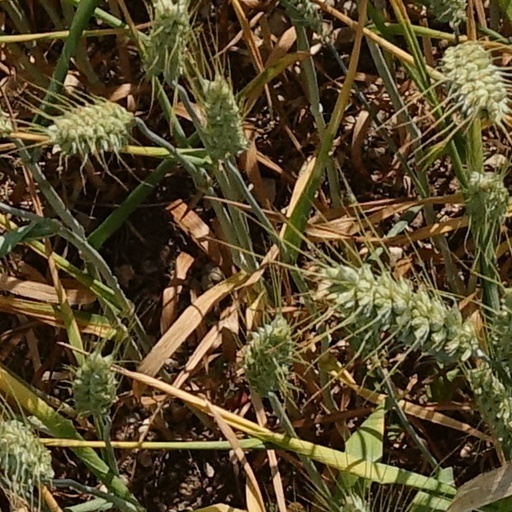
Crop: wheat